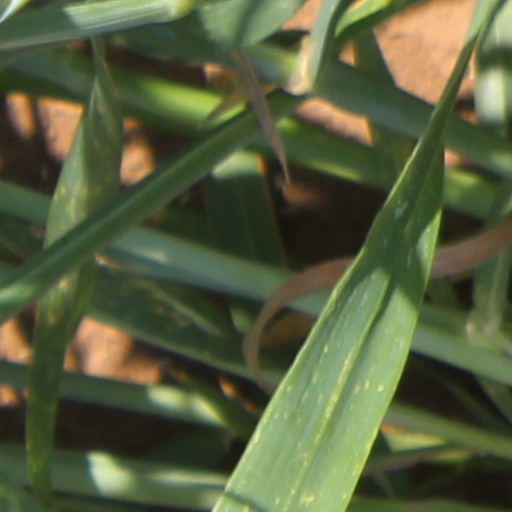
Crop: wheat